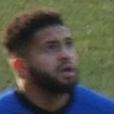
Age: 21